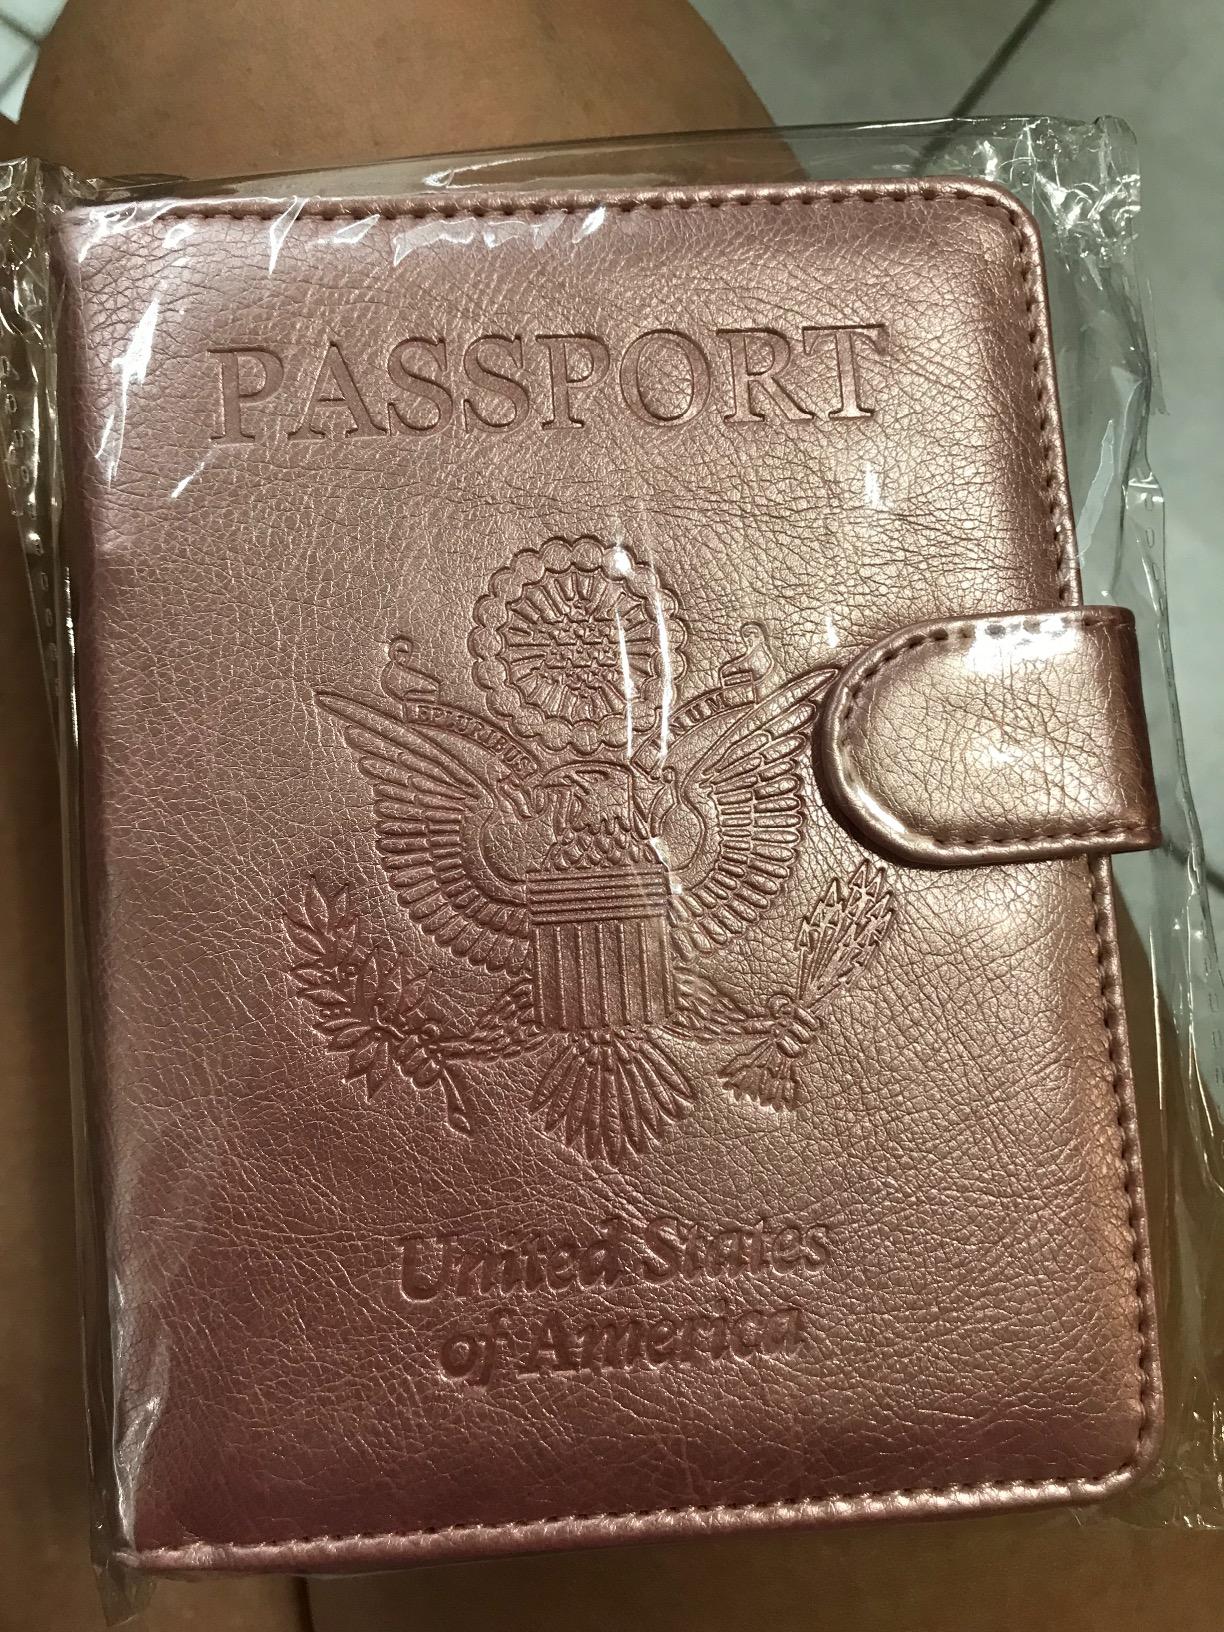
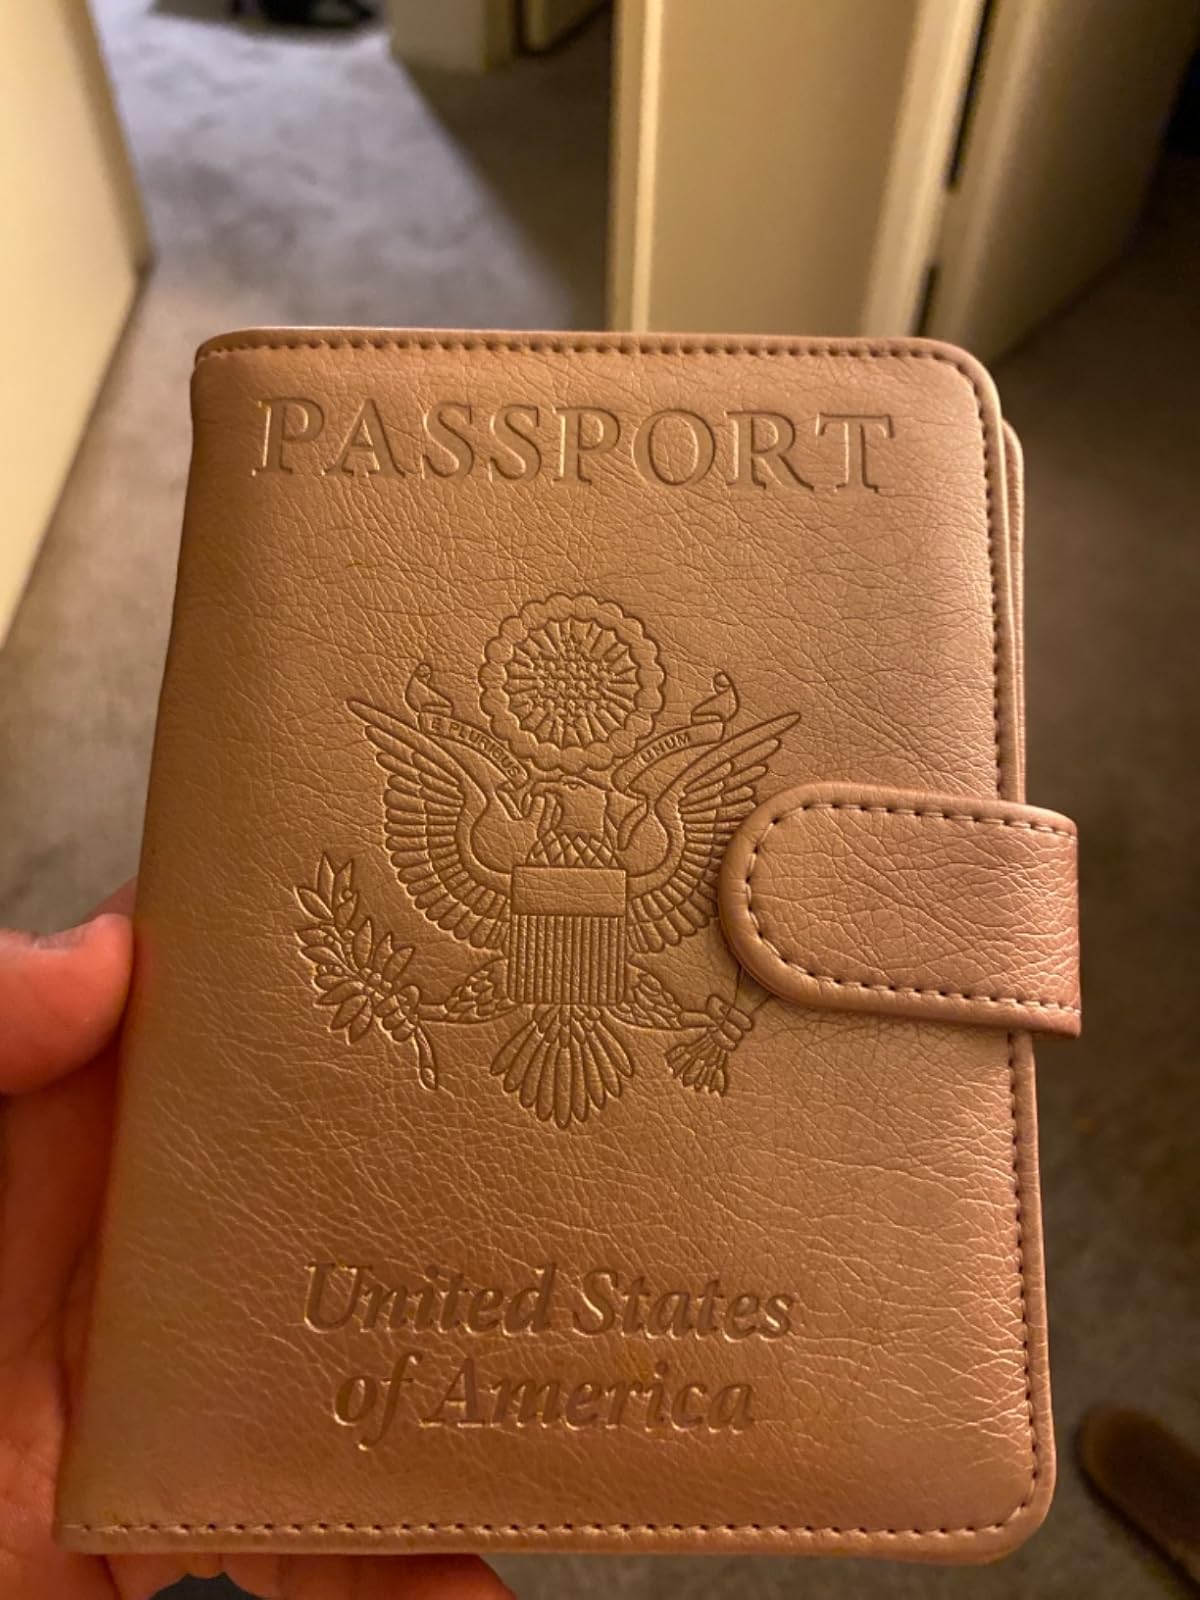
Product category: accessories_wallet
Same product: yes